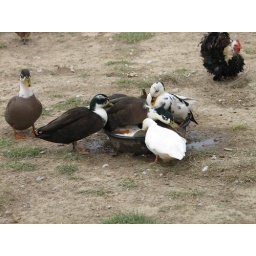
Farm in tuscumbia -Marcus on field trip and pizza for lunch